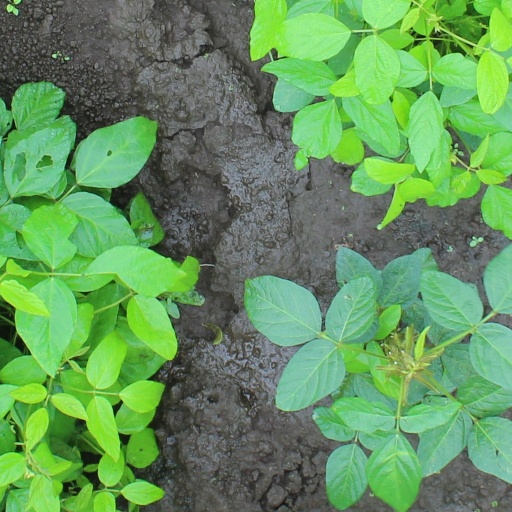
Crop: soybean